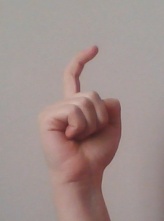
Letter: ra